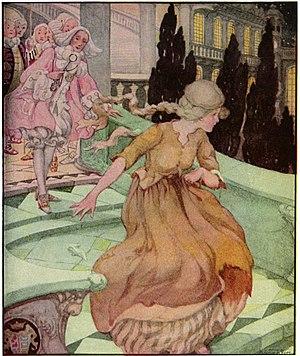
Jacky au royaume des filles est une comédie française écrite et réalisée par Riad Sattouf, sortie en 2014.